Jack and the Beanstalk (1952 film)

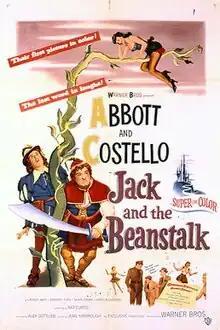
Theatrical release poster

Jack and the Beanstalk is a 1952 American family comedy film starring the comedy team of Abbott and Costello and featuring Buddy Baer, Dorothy Ford and Barbara Brown. It is a comic retelling of the "Jack and the Beanstalk" fairy tale, produced by Abbott and Costello and distributed by Warner Bros.